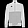
Label: Coat